Nepenthes pitopangii

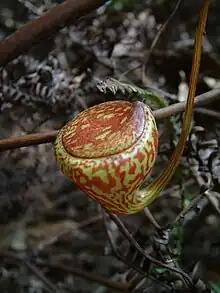
A developing upper pitcher showing the sub-orbicular lid that distinguishes "N. pitopangii" from many similar species

The upper pitchers of "N. pitopangii" may bear a superficial resemblance to those of "N. eymae", "N. flava", "N. inermis", "N. jacquelineae", "N. talangensis", "N. tenuis", and certain forms of "N. maxima". However, "N. pitopangii" may be distinguished from all of these species on the basis of its laminae, lower pitcher shape, and the size and shape of the lid, which lacks appendages.